Question: Please indicate a possible affordance area of the drum that can be used for beating
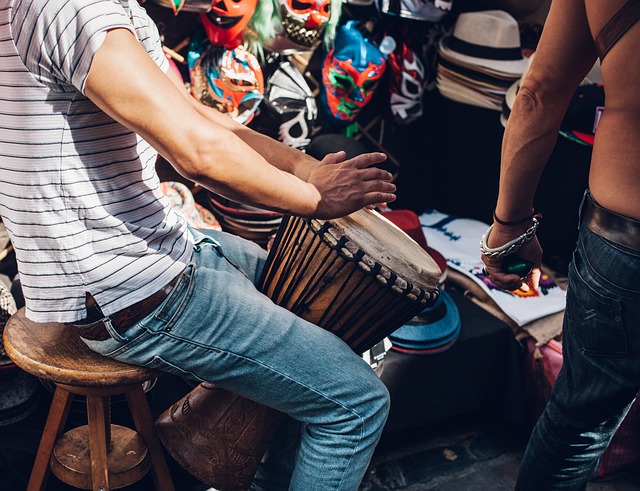
Answer: [330.5, 196, 446.5, 290]